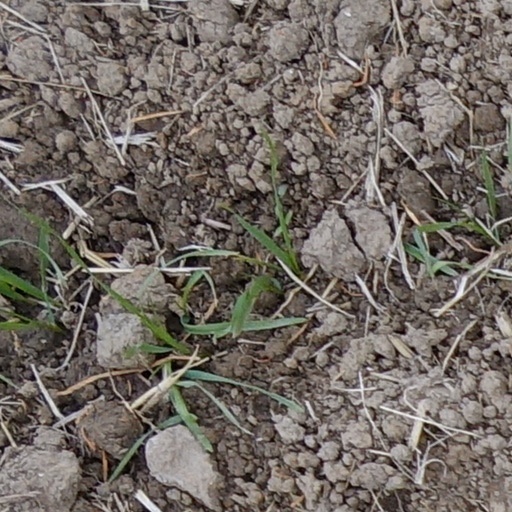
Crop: wheat